South Carolina Highway 207

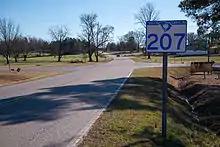
First sign for SC 207 after state line

Starting at the intersection of Elm Street and McGregor Street (U.S. Route 601 (US 601) and SC 9), it travels northwest for to the North Carolina state line, where it continues on as NC 207 towards Monroe. The entire route is two lanes and travels through mostly farmland.